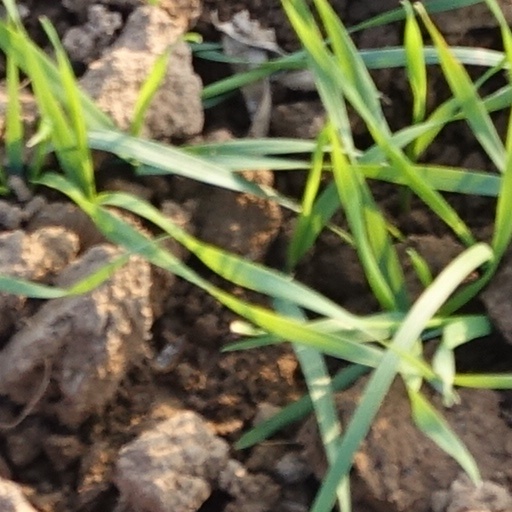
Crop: wheat